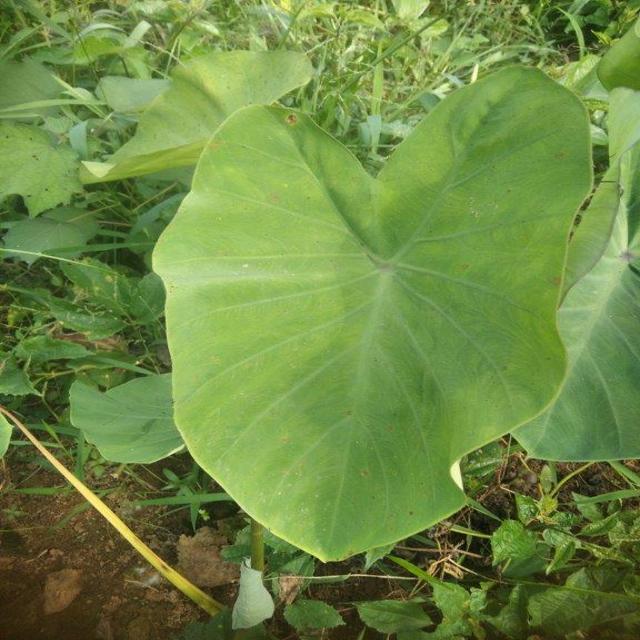
Label: Healthy